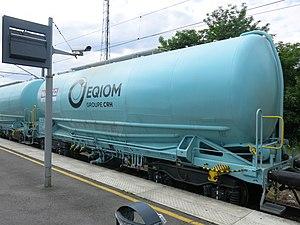
Wagon de transport de ciment de la société EQIOM (ex Holcim-France) du groupe irlandais CRH en transit en gare de Vaires-Torcy (Seine-et-Marne).